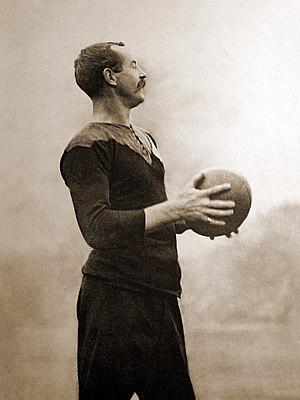
Rugby ou Mouvement symphonique n° 2 d'Arthur Honegger est une œuvre symphonique composée en 1928, le deuxième des trois Mouvements symphoniques du compositeur après Pacific 231 et avant le Mouvement symphonique n° 3. L'œuvre est créée à Paris le 19 octobre 1928.
L'équipe de France de rugby à XV et l'équipe de Nouvelle-Zélande de rugby à XV s'affrontent depuis un siècle. Au 23 juin 2018, elles ont disputé soixante-deux rencontres l'une contre l'autre. La première confrontation, qui est aussi le premier match officiel de l'histoire rugbystique de la France, a lieu à Paris le 1ᵉʳ juin 1906 et voit la Nouvelle-Zélande s'imposer 38 à 8. Il faut attendre 1954 pour que la France s'impose, sur le score de 3 à 0.
L'équipe de Nouvelle-Zélande de rugby à XV, surnommée les All Blacks, est l'équipe qui représente la Nouvelle-Zélande dans les principales compétitions internationales de rugby à XV. D'autres sélections représentent la Nouvelle-Zélande lors de compétitions moins importantes de rugby à XV, c'est le cas notamment des Junior All Blacks qui est l'équipe réserve des All Blacks. Elle est considérée comme la meilleure sélection nationale au monde du fait de son palmarès. De novembre 2009 jusqu'en août 2019, elle occupe sans discontinuer la première place au classement des équipes nationales de rugby.
L'équipe de Nouvelle-Zélande de rugby à XV en tournée en 1905-1906 – également connue sous le nom de The Originals – représentant la Nouvelle-Zélande, est la première équipe des All Blacks à se déplacer hors d'Australasie. Elle effectue une tournée en Grande-Bretagne en 1905, puis en France et enfin en Amérique du Nord en 1906.
David "Dave" Gallaher, né le 30 octobre 1873 à Ramelton dans le comté de Donegal et décédé le 4 octobre 1917 au combat à Passchendaele en Belgique, est un joueur de rugby à XV qui a joué avec l'équipe de Nouvelle-Zélande. Il évolue au poste de voltigeur avant.
"Le rugby à XV est le sport le plus populaire de Nouvelle-Zélande, il attire principalement les meilleurs sportifs ""blancs"" du pays et aussi ceux des îles voisines de l'Océanie.
Le Trophée Dave Gallaher est un trophée de rugby à XV qui à l'origine était remis au vainqueur du premier match de l'année entre l'équipe de France et l'équipe de Nouvelle-Zélande. Ce trophée créé en 2000 porte le nom de Dave Gallaher, un joueur emblématique et ancien capitaine néo-zélandais mort en Belgique pendant la Première Guerre mondiale.